William Wallace McCredie

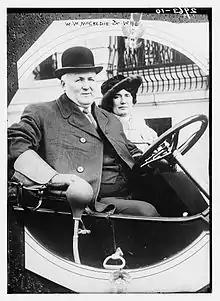
McCredie c.1913

William Wallace "W. W." McCredie (April 27, 1862 – May 10, 1935) was a U.S. Representative from Washington.